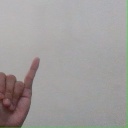
अक्षर: य